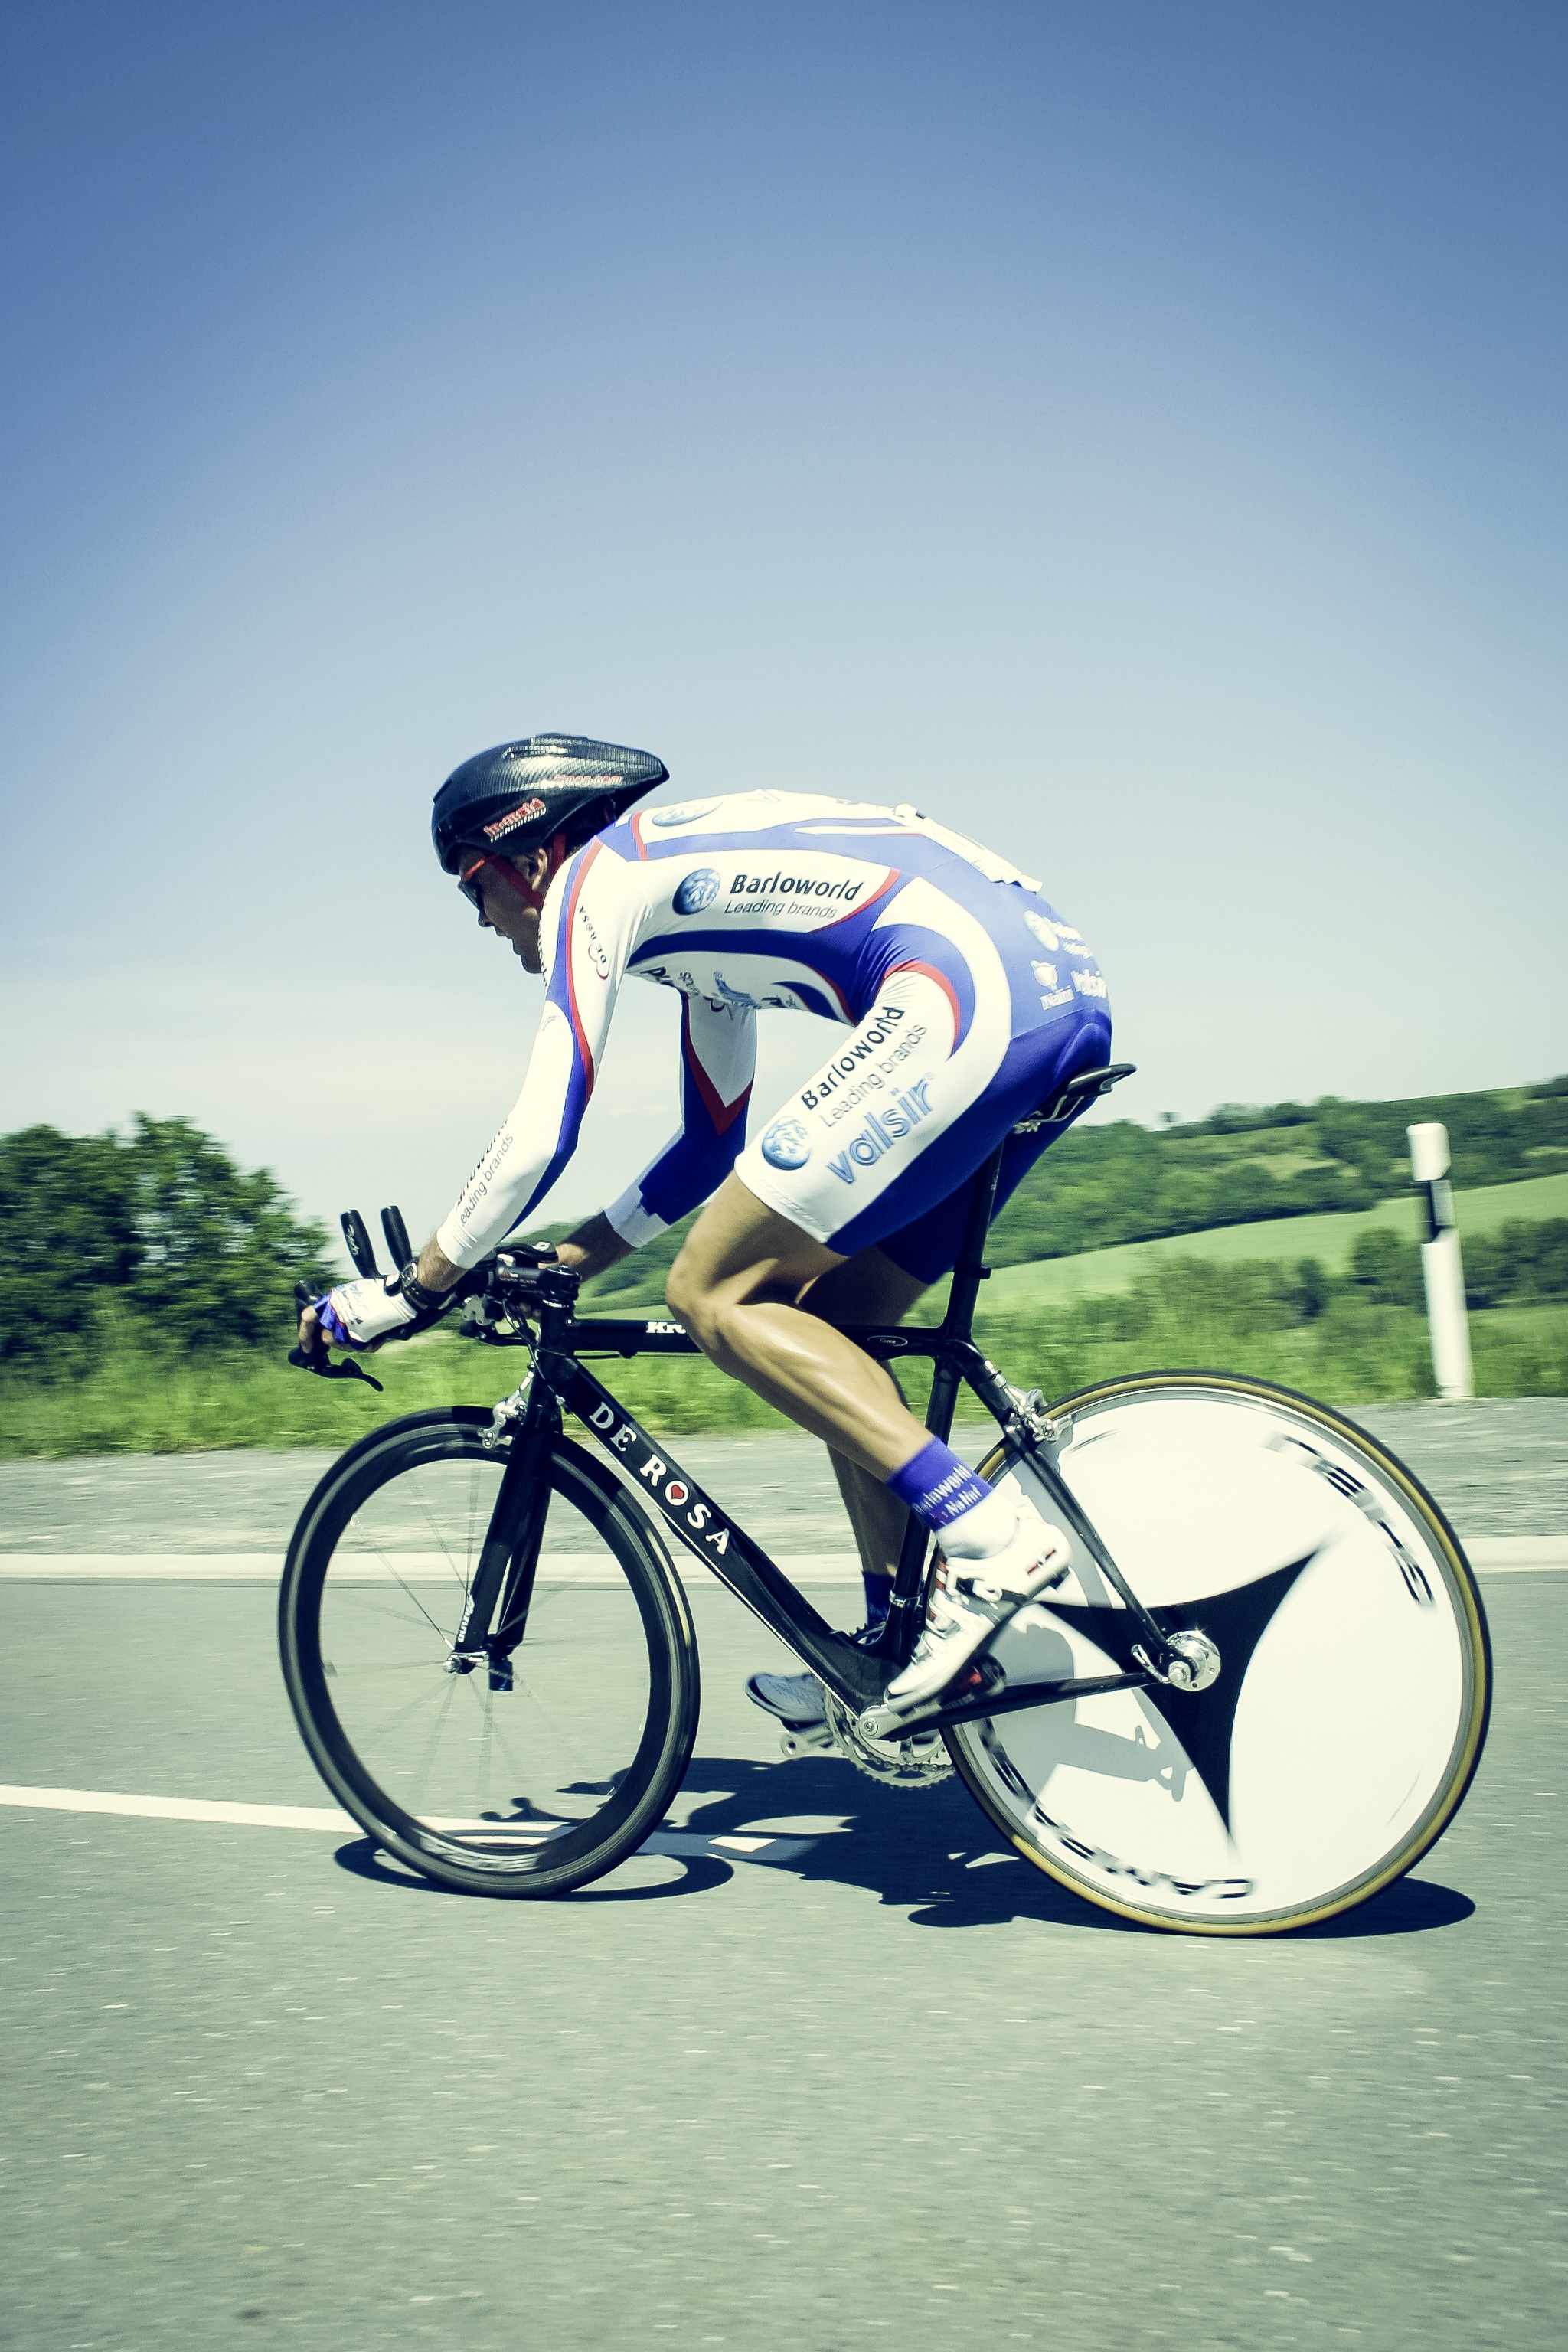
sport, wheel, bicycle, bike, vehicle, blue, extreme sport, sports equipment, mountain bike, cycling, race, competition, tour, sports, racing, athletes, road bike, professional road bicycle racer, road cycling, land vehicle, cycle sport, bicycle racing, bicycle motocross, bmx bike, road bicycle, racing bicycle, time trial